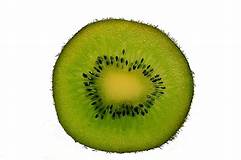
Label: Kiwi